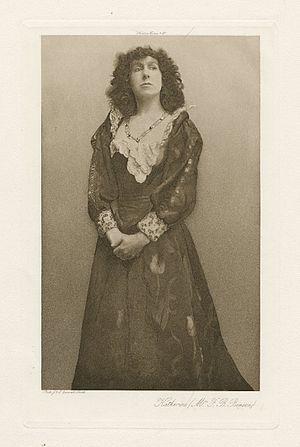
Constance Benson, connue sous le nom de scène de Constance Featherstonhaugh, est une actrice britannique, active pendant la période du muet.